Omsk

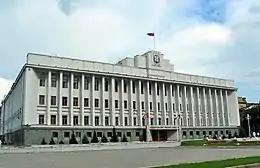
The building of the Government of the Omsk Oblast

As a prominent educational center, Omsk has several museums, theaters, music venues, and educational institutions.